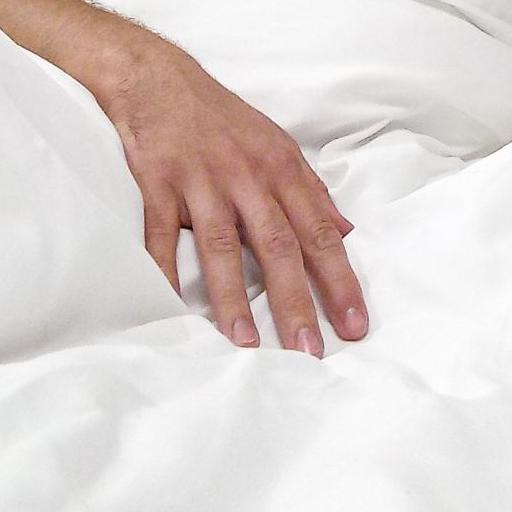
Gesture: no_gesture